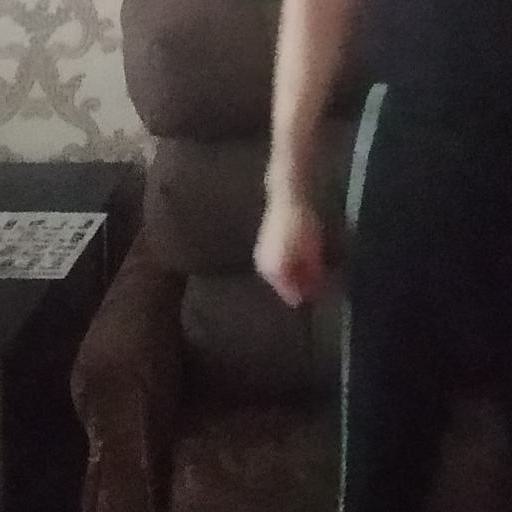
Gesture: no_gesture